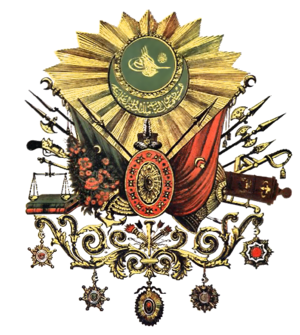
Cet article présente les faits saillants de l'histoire d'Oran, une ville portuaire qui est la deuxième plus peuplée d'Algérie.